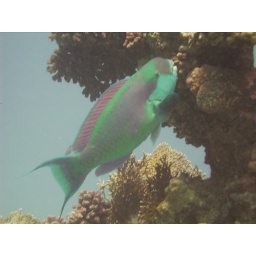
parrot fish in Egypt